Ina-Yawata Station

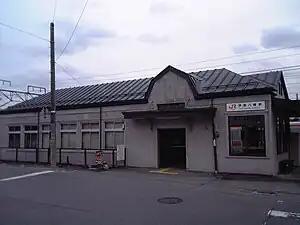
Ina-Yawata Station, December 2009

is a railway station on the Iida Line in the city of Iida, Nagano Prefecture, Japan, operated by Central Japan Railway Company (JR Central).